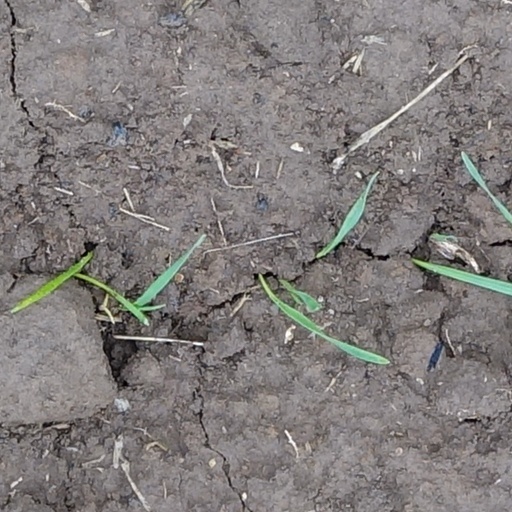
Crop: wheat